Jess Fishlock

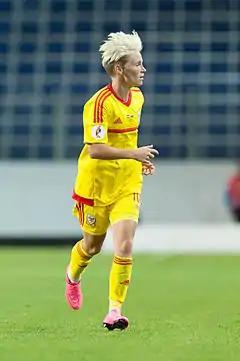
Fishlock playing for Wales, September 2015

Fishlock spent the 2014–15 Seattle Reign FC off-season on loan in the Frauen-Bundesliga with FFC Frankfurt. She was a vital part of the team's success, starting in all available matches. Frankfurt was unbeaten in the second half of the season, a run which led them to be crowned the champions of Europe. Although Fishlock returned to Seattle prior to the 2015 UEFA Women's Champions League Final, she was considered a huge part of the team's journey to the championship title by players, staff and fans and subsequently earned a UEFA Women's Champions League medal.